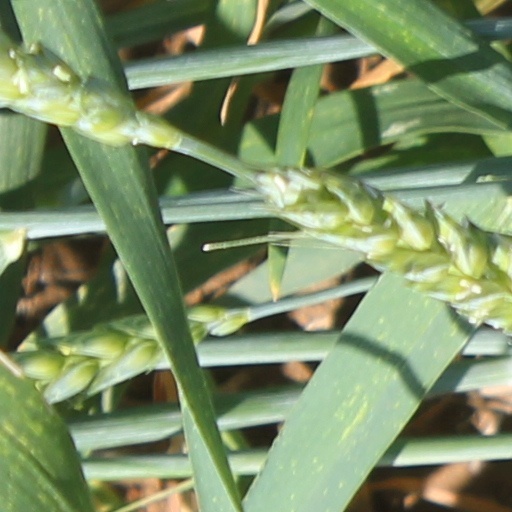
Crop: wheat